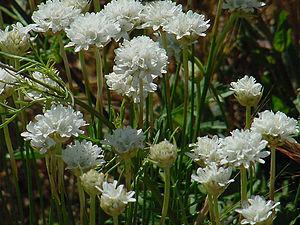
Le Dramont est un hameau de Saint-Raphaël.